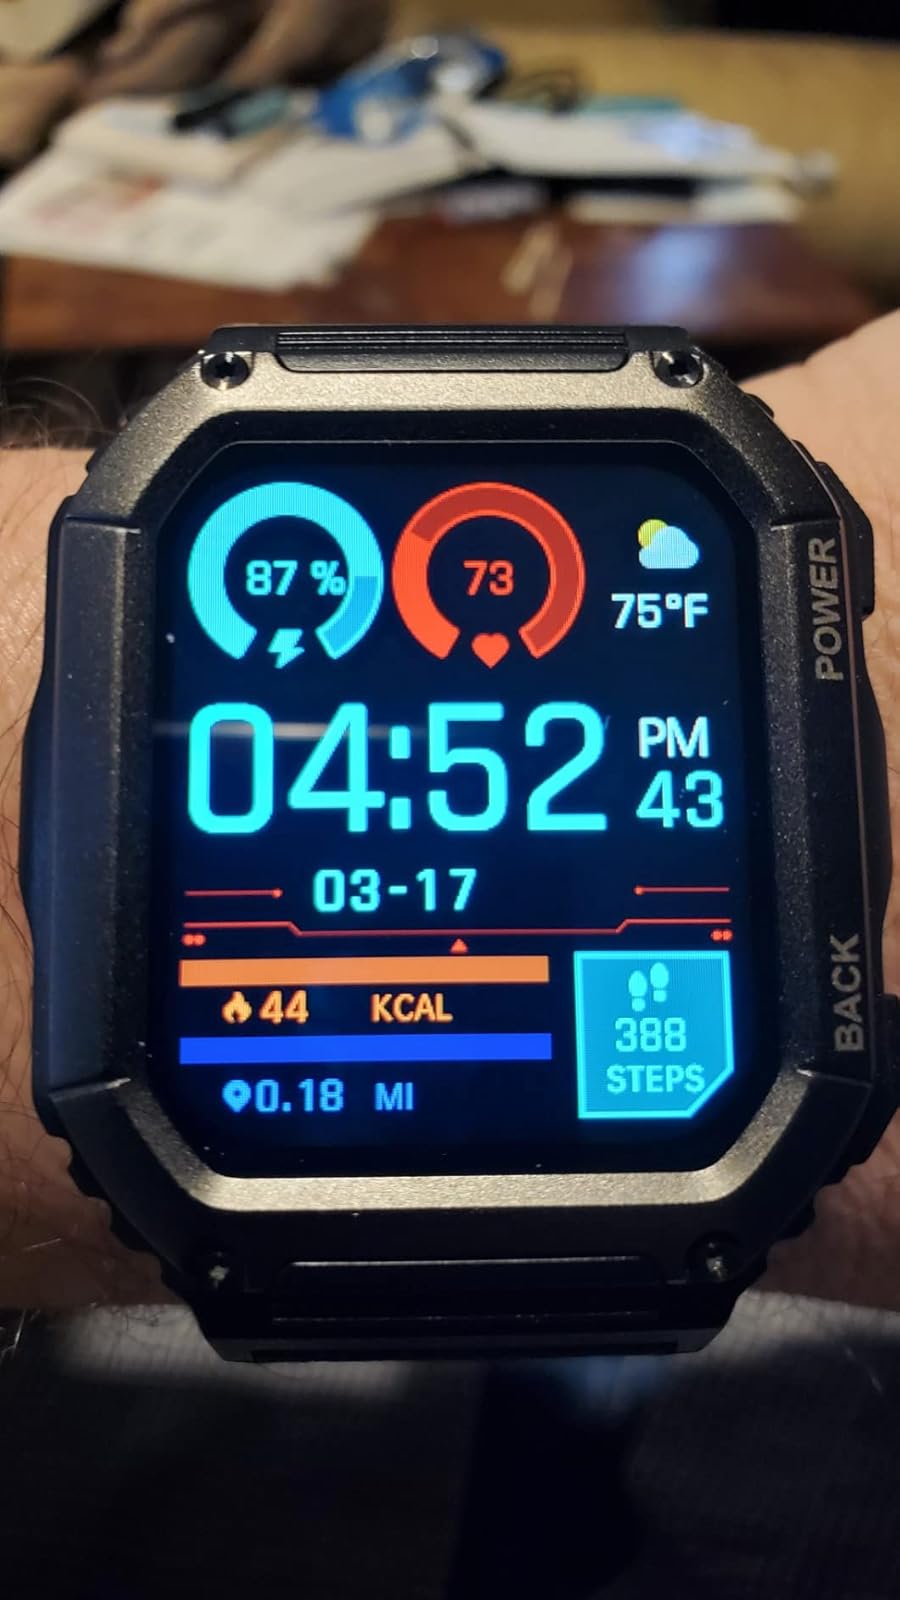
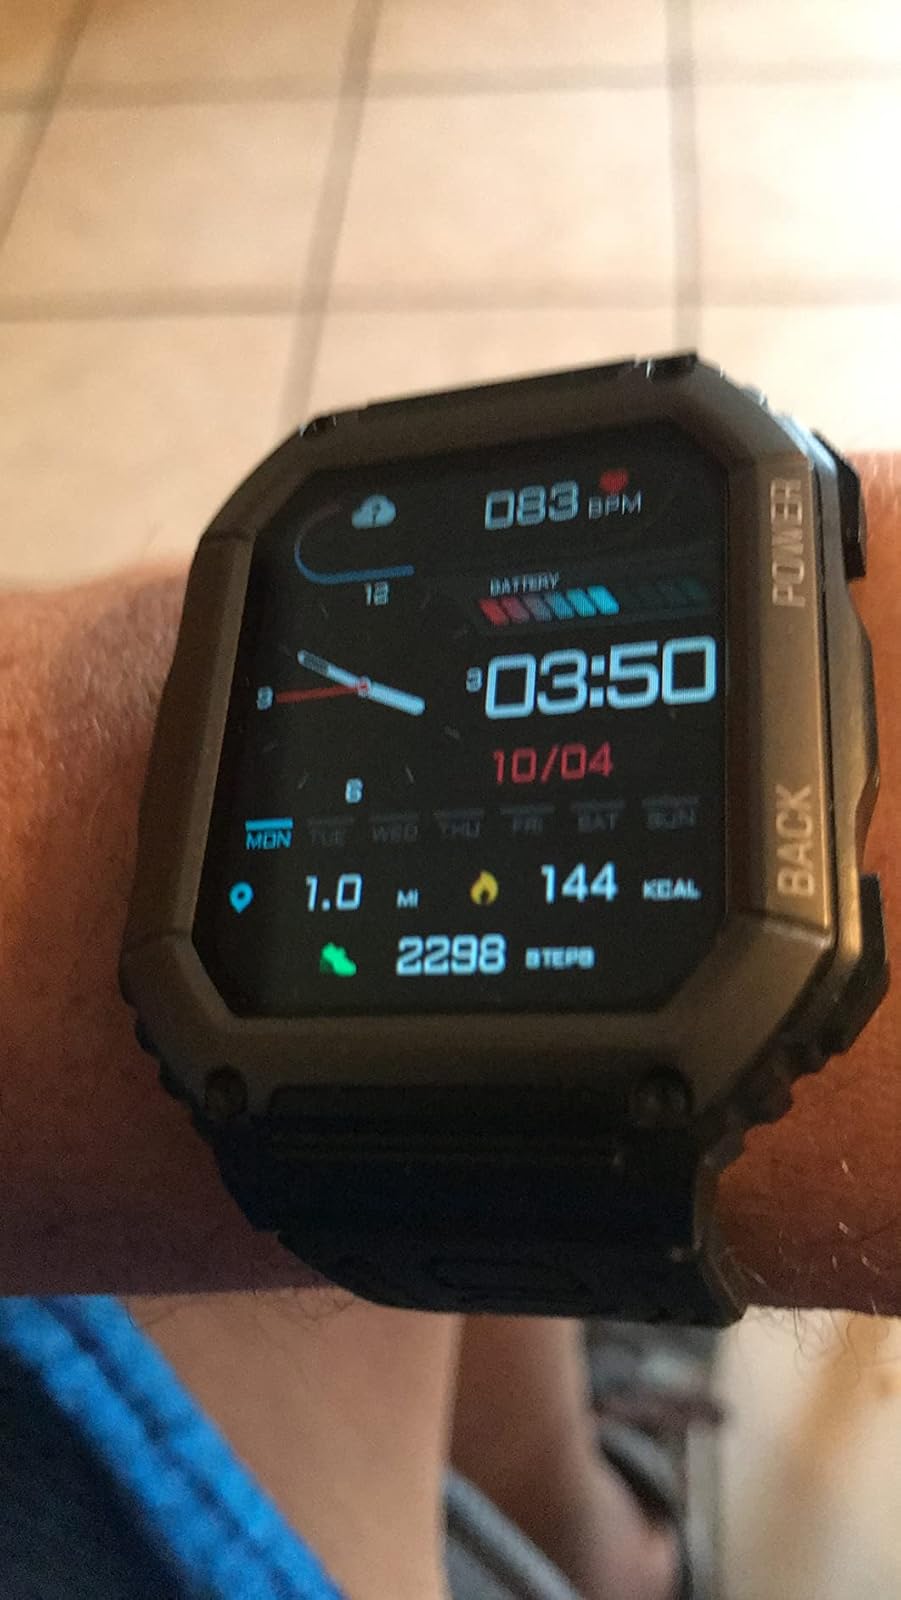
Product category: smartwatch
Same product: yes